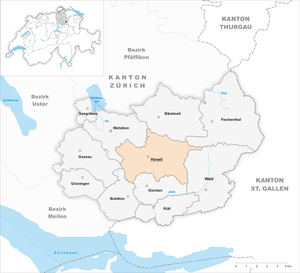
Hinwil est une commune suisse du canton de Zurich, chef-lieu du district de Hinwil, située au pied du Bachtel.